Craig Westcarr

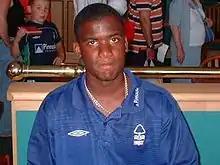
Westcarr pictured during his time at Nottingham Forest

Craig Naptali Westcarr (born 29 January 1985) is an English professional footballer who last played as a striker for Sherwood Colliery.